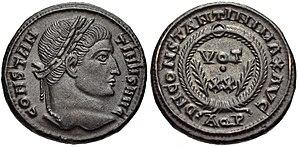
Les decennalia sont une fête officielle dans la Rome antique, célébrant les intervalles de dix ans du règne d'un empereur. Des commémorations similaires furent organisées pour la vingtième année de règne et même pour la trentième année de règne.